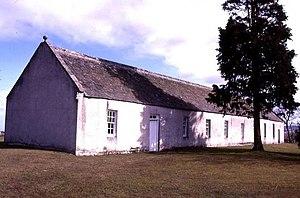
Schuilkerk – mot néerlandais que l'on pourrait traduire littéralement par « église-cachette » – désigne aux Pays-Bas une sorte d'église que, vue de l'extérieur, on ne peut pas reconnaître comme telle. On en a construit en grand nombre à l'époque des Provinces-Unies pour l'usage des catholiques, des remonstrants, des luthériens et des mennonites. Dans les villes, les schuilkerken se trouvaient surtout dans des maisons et des entrepôts tandis que, dans les campagnes, elles avaient généralement l'apparence de granges, c'est pourquoi on parle souvent d'elles comme d'églises-granges.